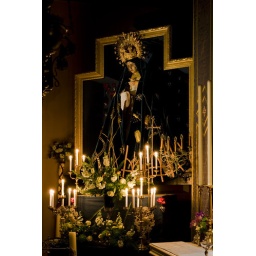
Onze Lieve Vrouwe van de Besloten Tuin in haar schutsmantel, gemaakt door de Groninger couturier Ramiro Koeiman